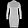
Label: Dress